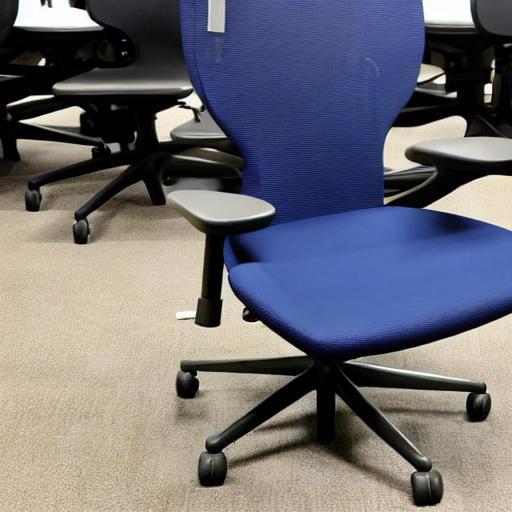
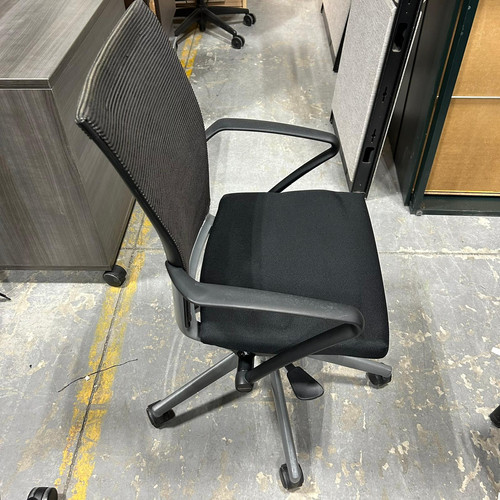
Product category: items_chair
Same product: no